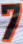
Number: 7